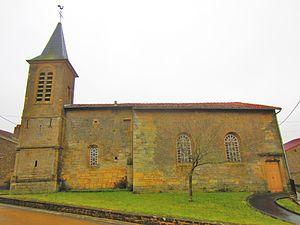
Eglise Han Pierrepont
Han-devant-Pierrepont est une commune française située dans le département de Meurthe-et-Moselle, en région Grand Est.